Terataspis

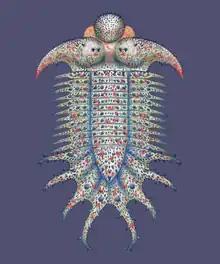
"Terataspis grandis"

Almost the entire body of "T.grandis" is covered with spines and tubercles of varying sizes. The pygidium is large and shield-like with four pairs of slightly curved barbed spines on the sides. The thorax consists of around 11 segments. The cephalon is characterized by its swollen front portion and longitudinal furrows that delineates a pair of swellings that located in line with the eyes. The hypostome is almost flat and kidney-shaped and has a poorly defined central body.